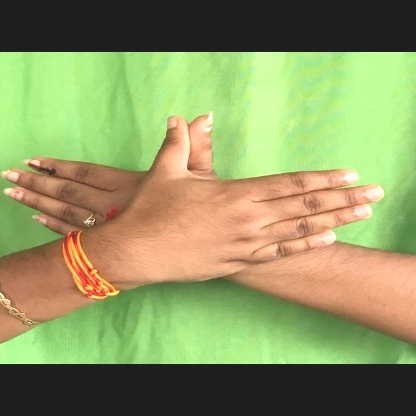
Mudra: Garuda